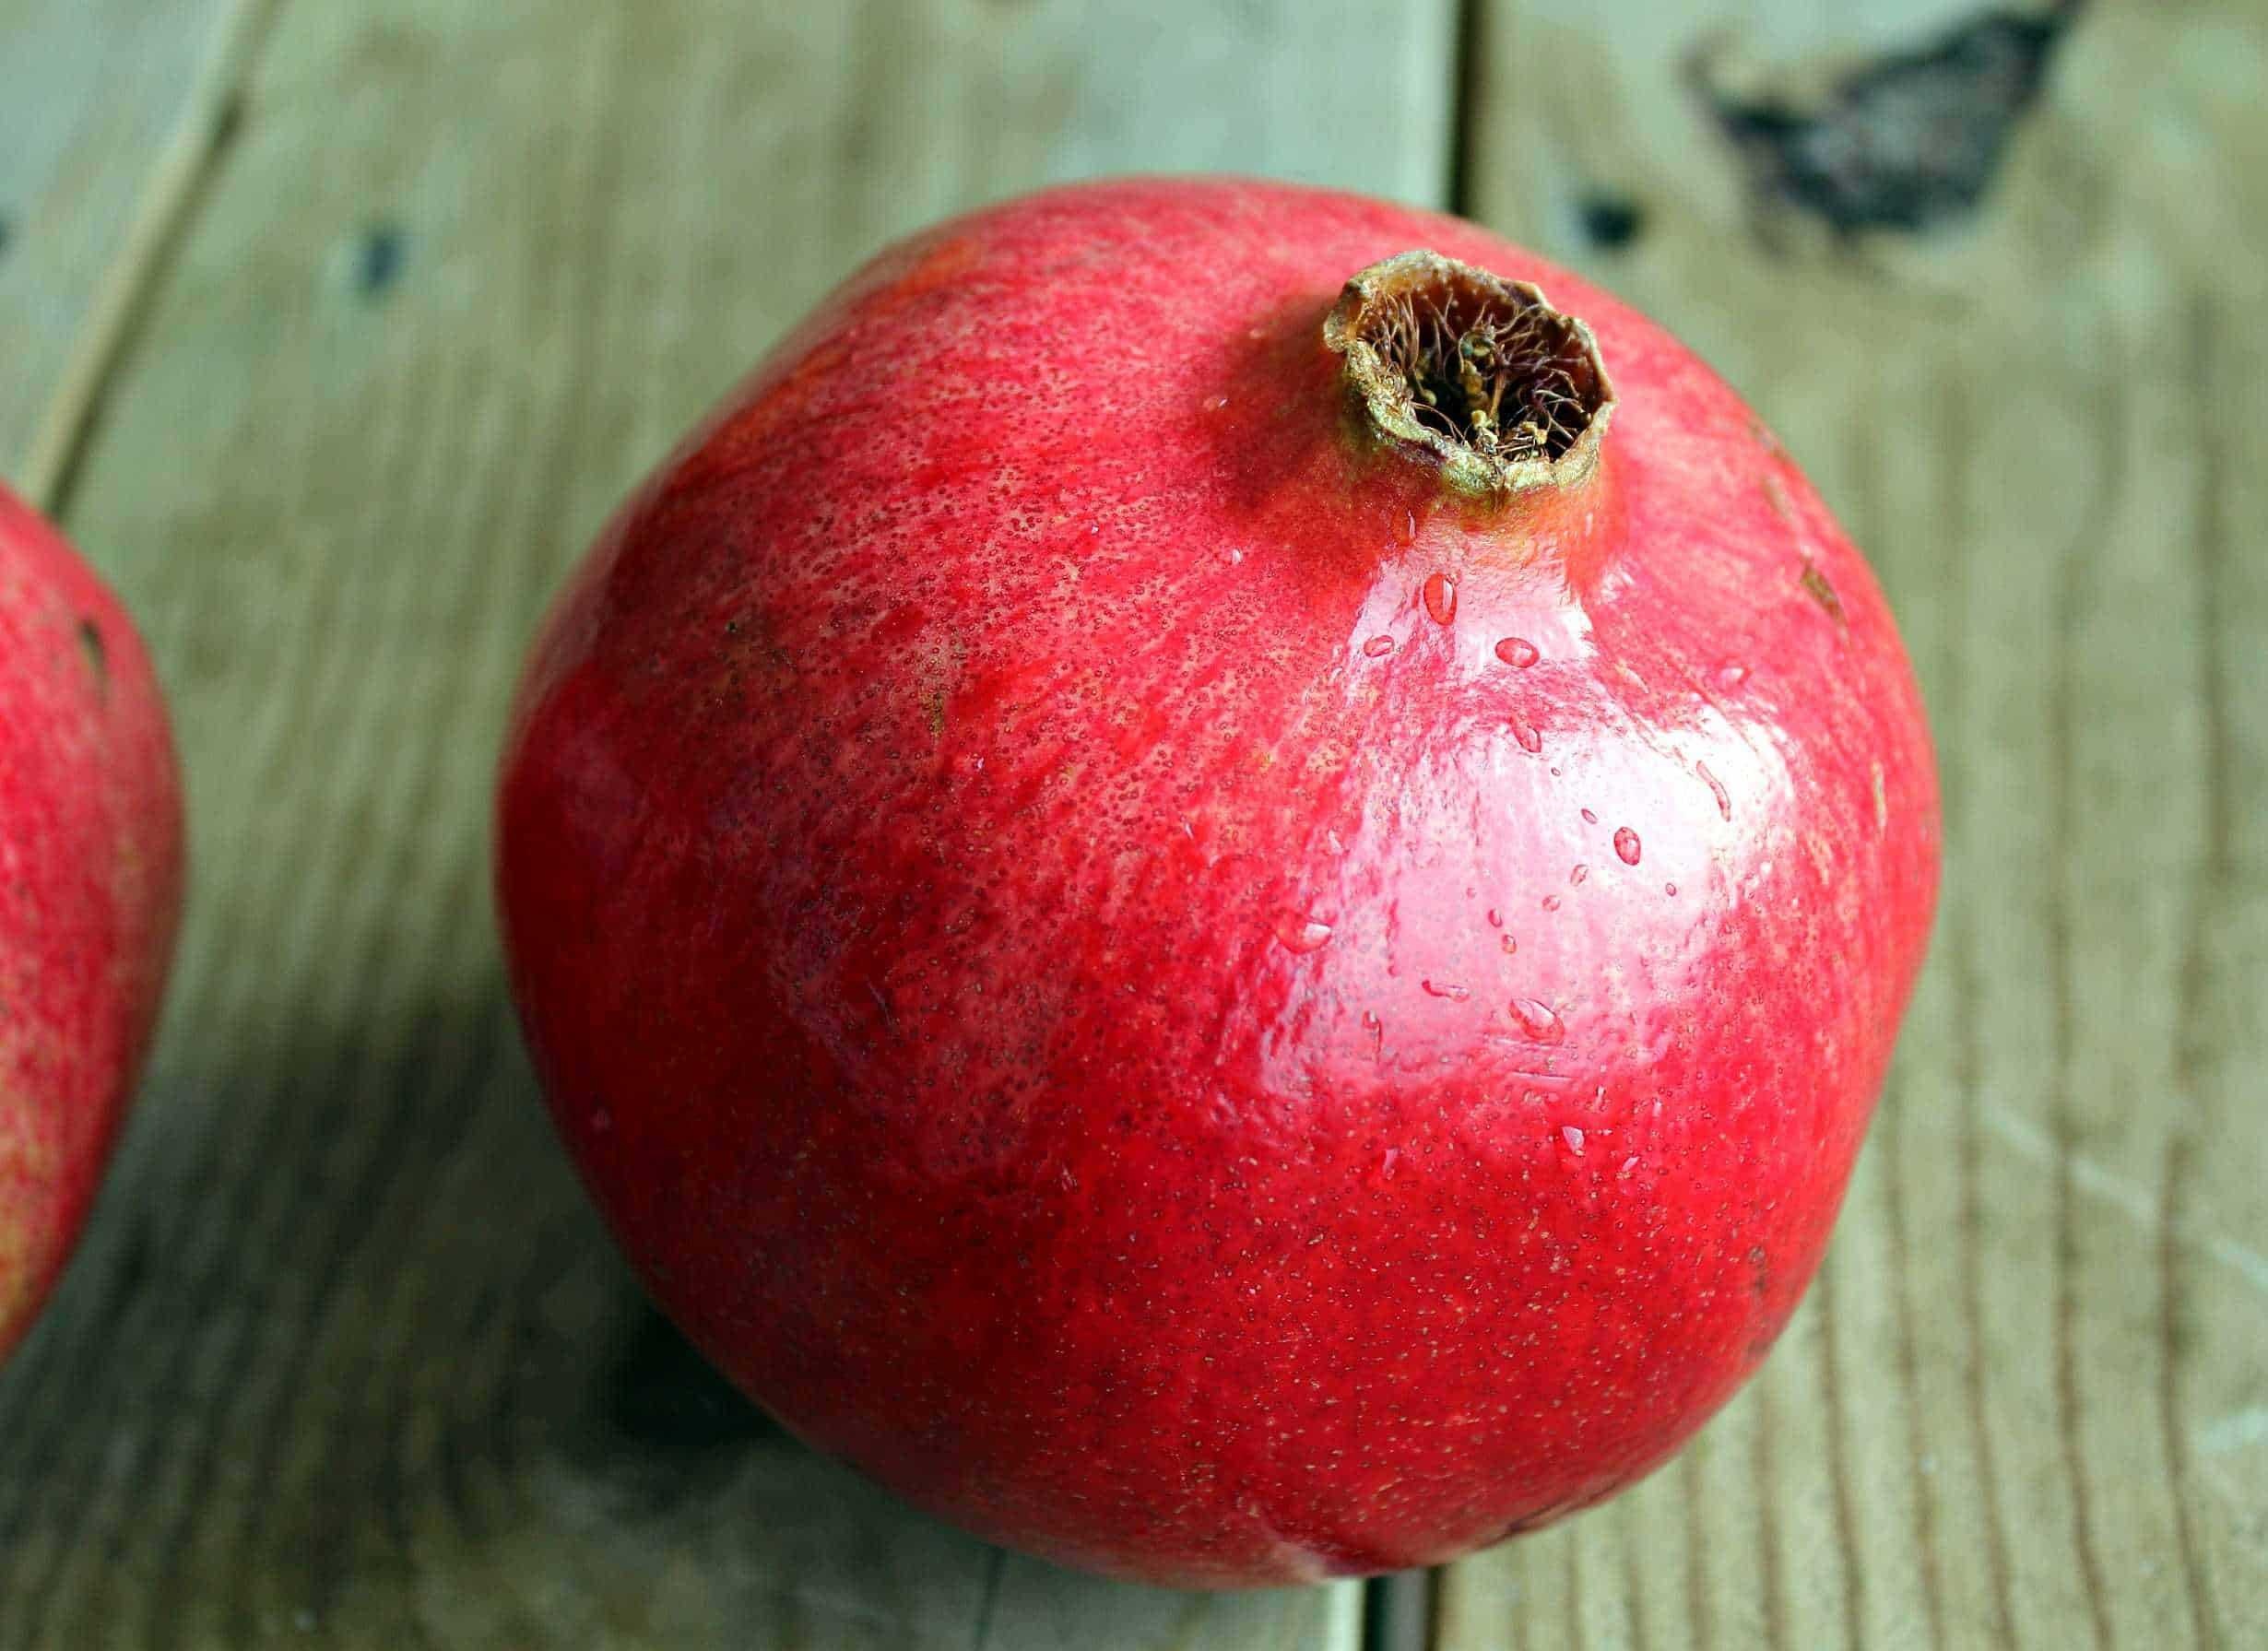
Label: Pomegranate